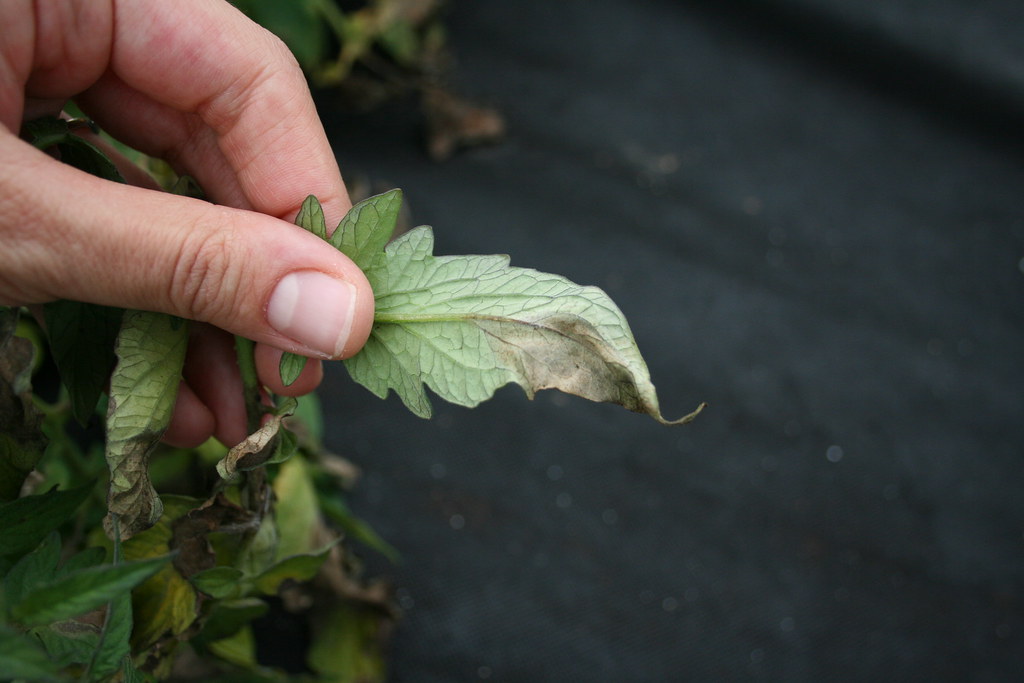
Plant: Tomato
Disease: tomato late blight